Academica (Cicero)

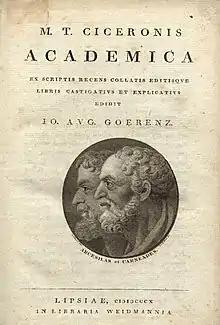
Title page of Cicero’s "Academica," edited by Johann August Goerenz

The Academica (also On Academic Skepticism, Academici Libri or Academic Books) is work in a fragmentary state written by the Academic Skeptic philosopher Cicero published in two editions. The first edition is referred to as the "Academica Priora." It was released in May 45 BCE and comprised two books, known as the "Catulus" and the "Lucullus." The "Catulus" has been lost. Cicero subsequently extensively revised and expanded the work, releasing a second edition comprising four books. Except for part of Book 1 and 36 fragments, all of the second edition has been lost. The second edition is referred to as "Academica Posteriora" or "Academici Libri" or "Varro."